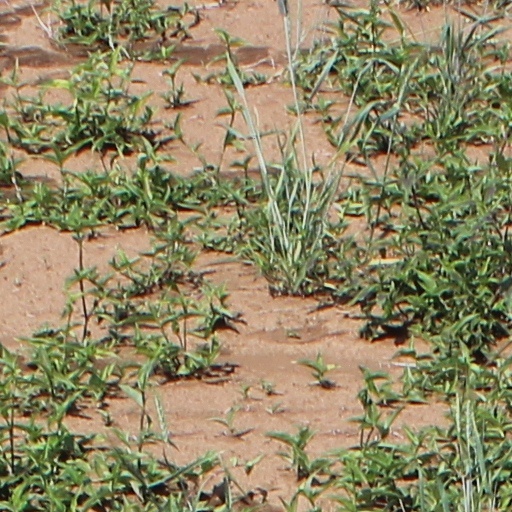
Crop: wheat